Leprechaun economics

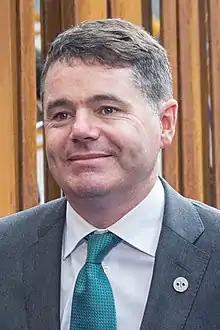
In 2017, Finance Minister Donohoe reversed the benefits Noonan gave Apple's 2015 CAIA BEPS scheme, but only applied it to new schemes.

Coffey's January 2018 post also showed that Apple had restructured into the Irish "Capital Allowances for Intangible Assets" ("CAIA") BEPS tool. Apple's previous hybrid–Double Irish BEPS tool had a modest effect on Irish economic data as it was "offshore". However, by "onshoring" their intellectual property ("IP") from Jersey, via the CAIA BEPS tool, the full effect of circa US$40 billion in profits that ASI was "shifting" by 2015 (see Table 1), would appear in the Irish national accounts; and was equivalent to over 20% of Irish GDP. The IMF began to correlate the effect of Apple iPhone sales on the Irish economic cycle.